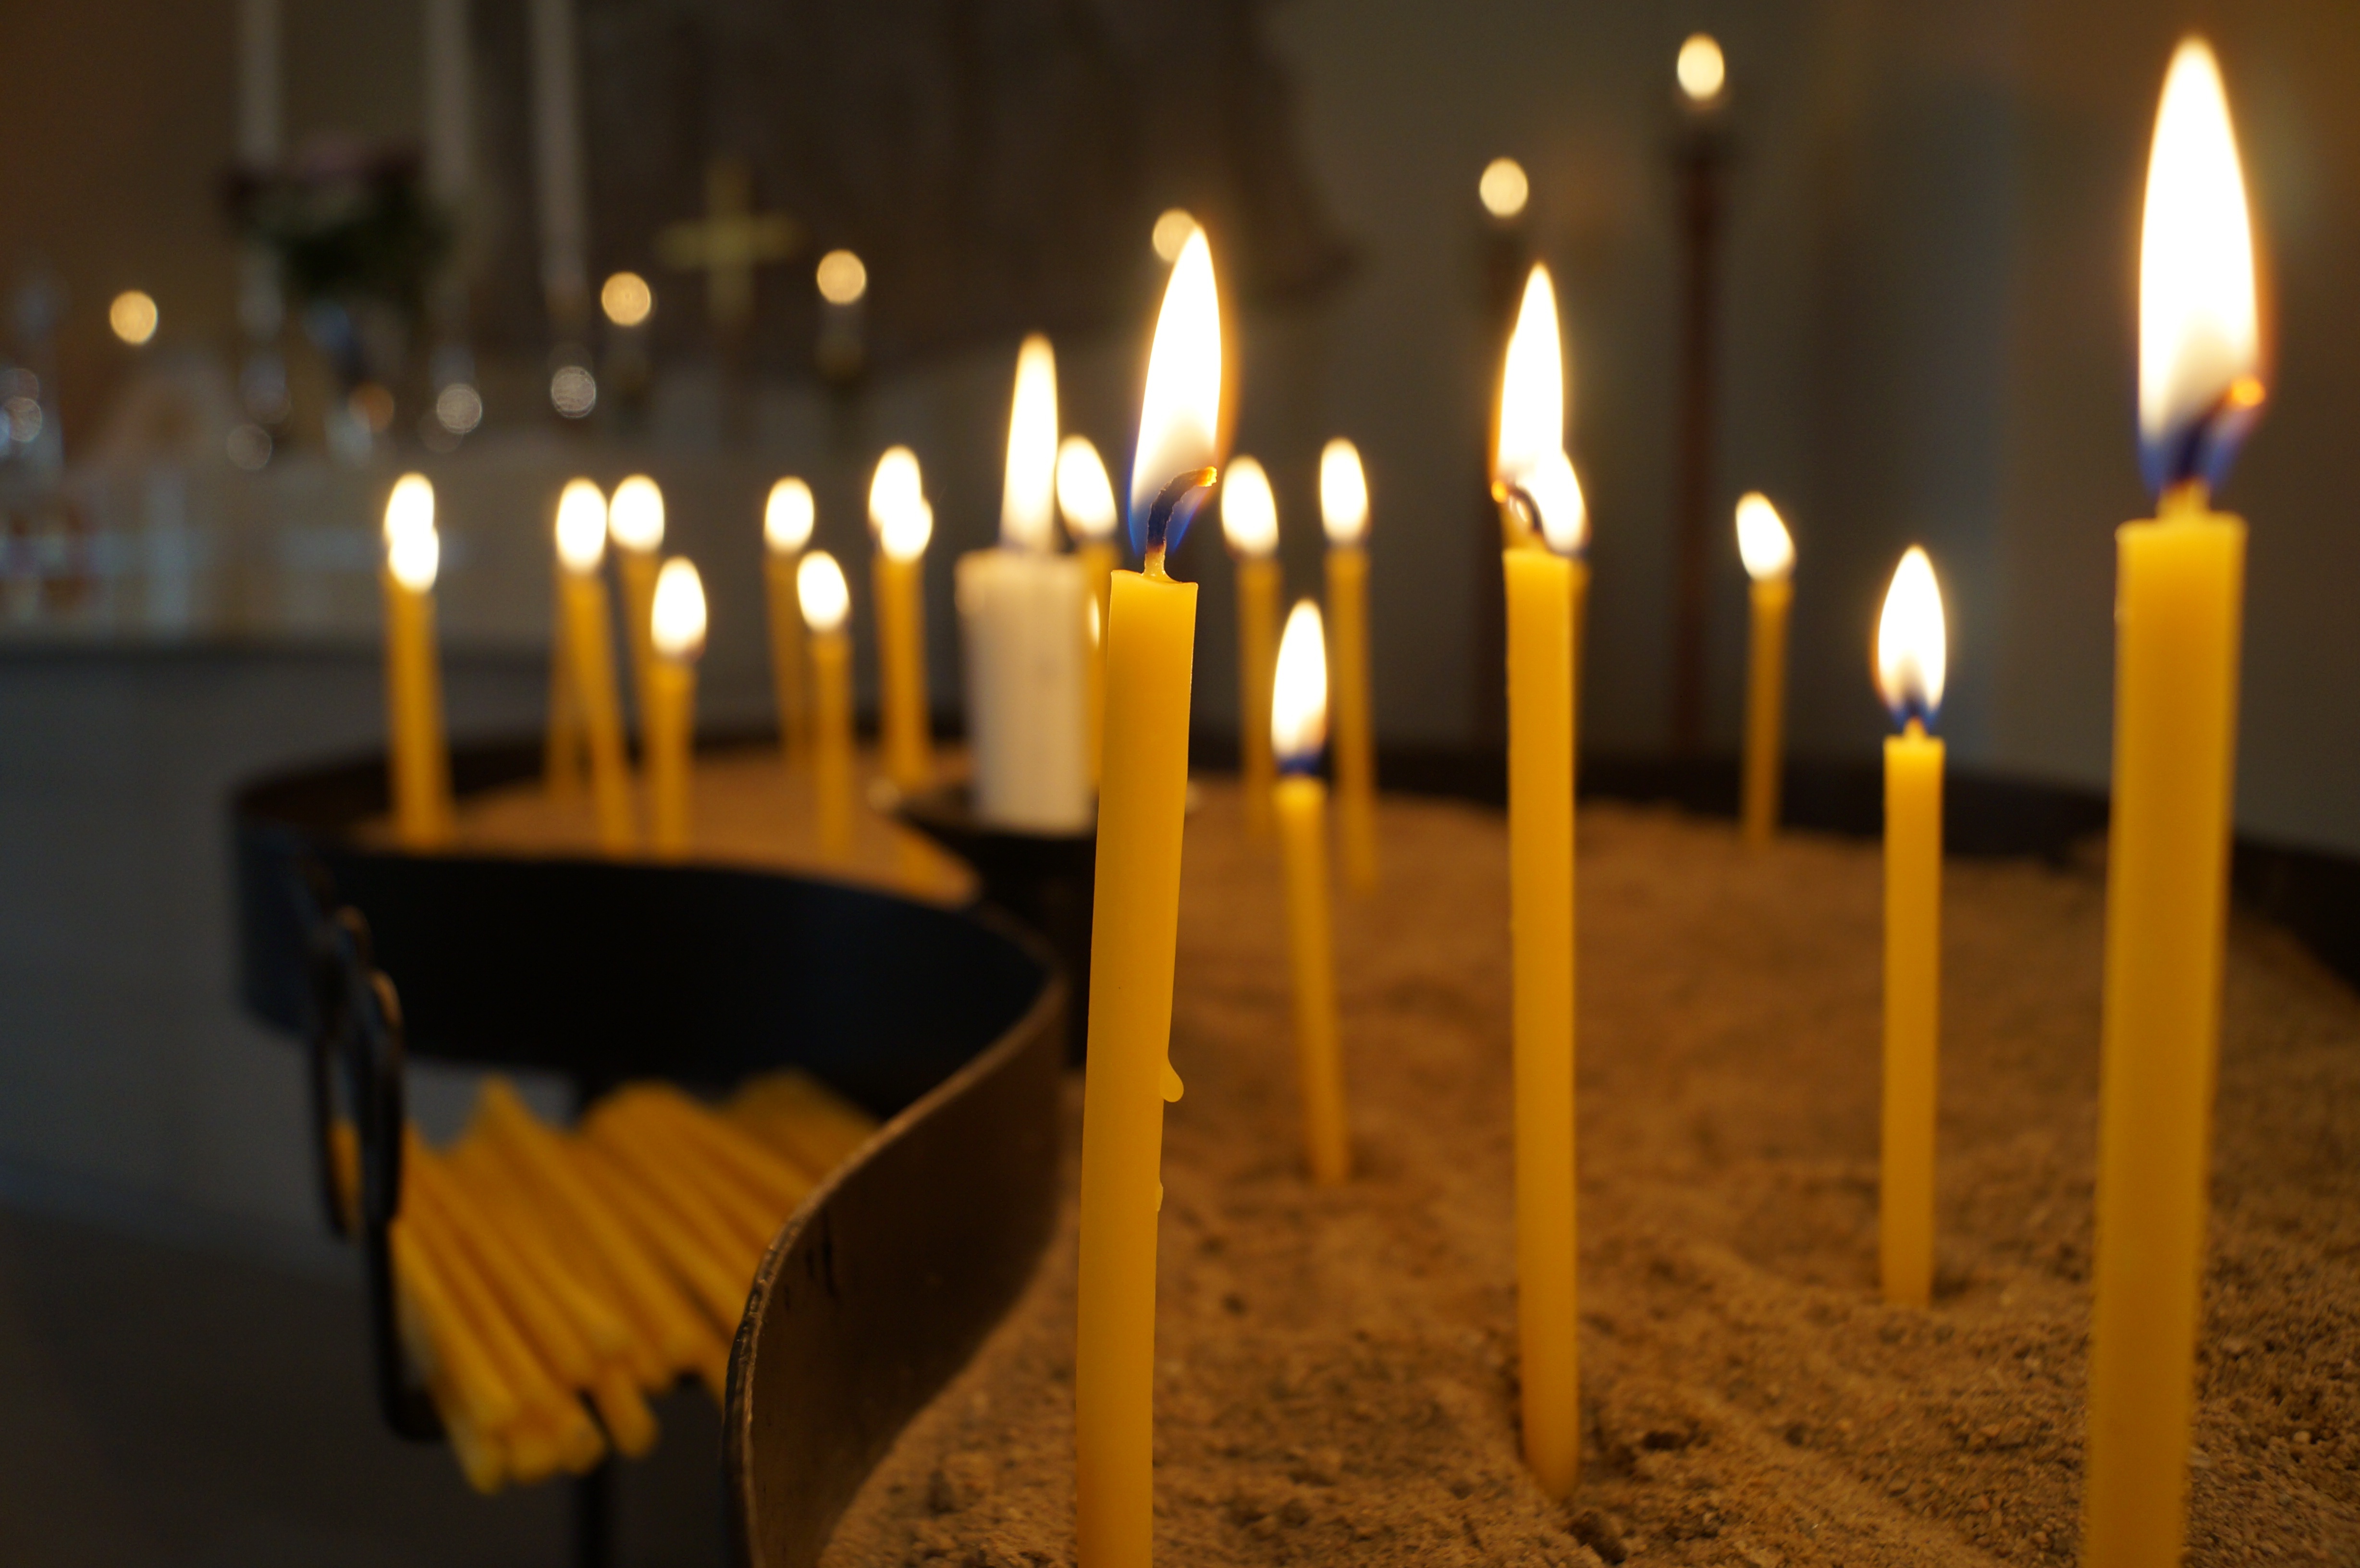
light, yellow, candle, lighting, candles, hanukkah, intercession, light carrier